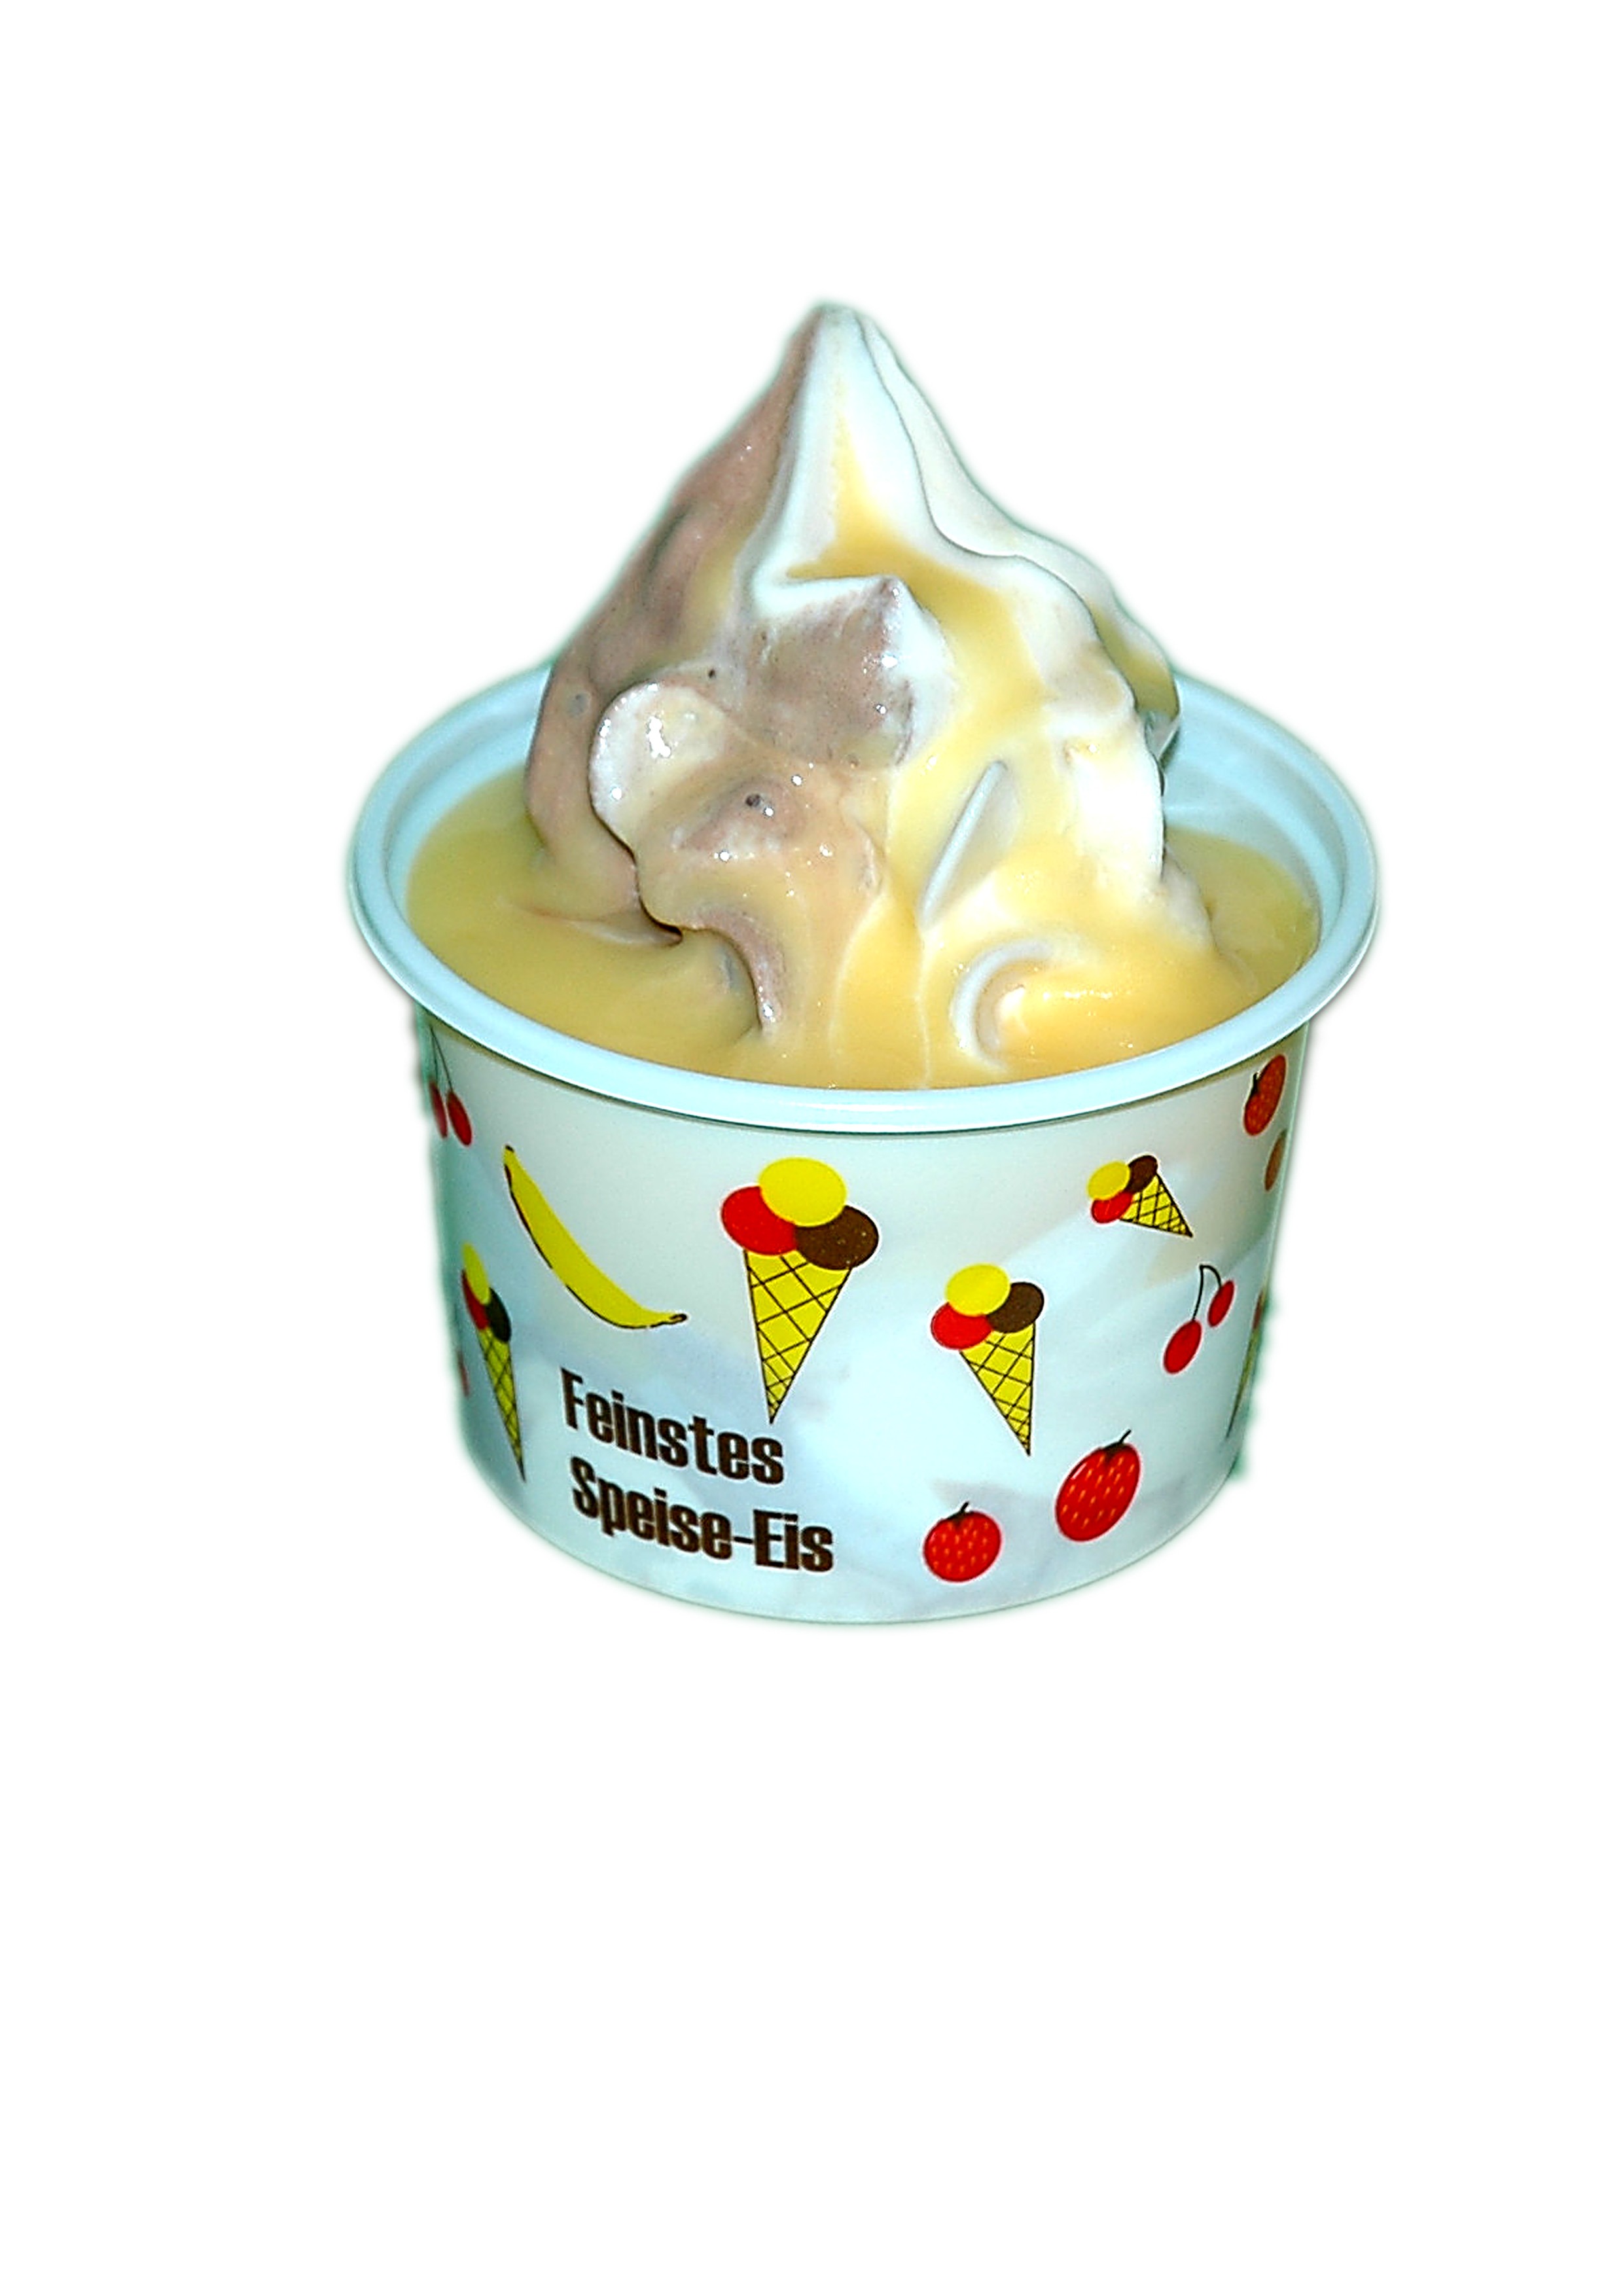
ice, dish, food, produce, frozen, breakfast, ice cream, dessert, dairy product, product, ice cream sundae, soft ice cream, cream cups, frozen yogurt, eierlik r cup